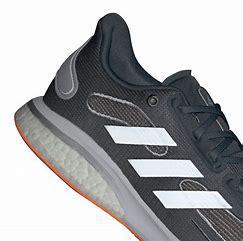
Brand: Adidas
Model: Supernova